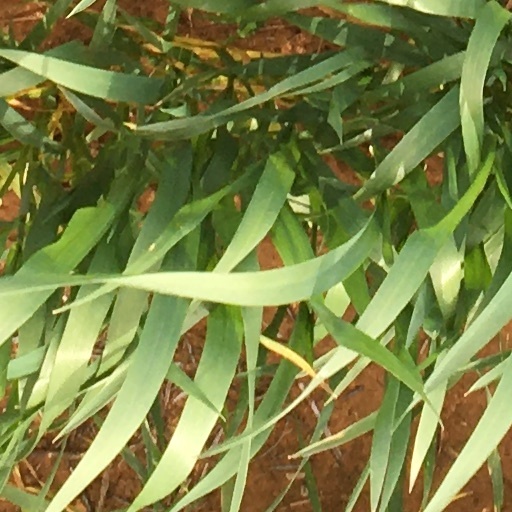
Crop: wheat